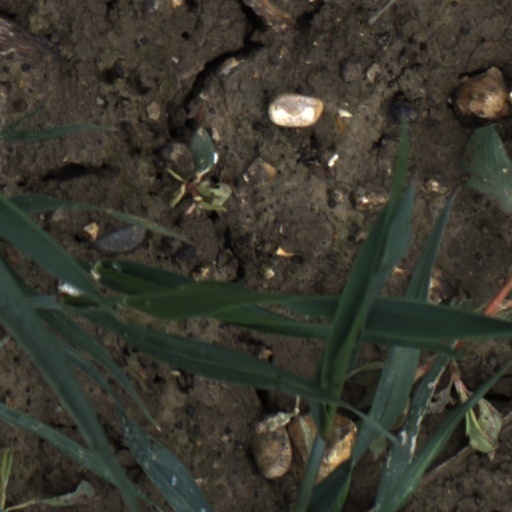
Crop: wheat